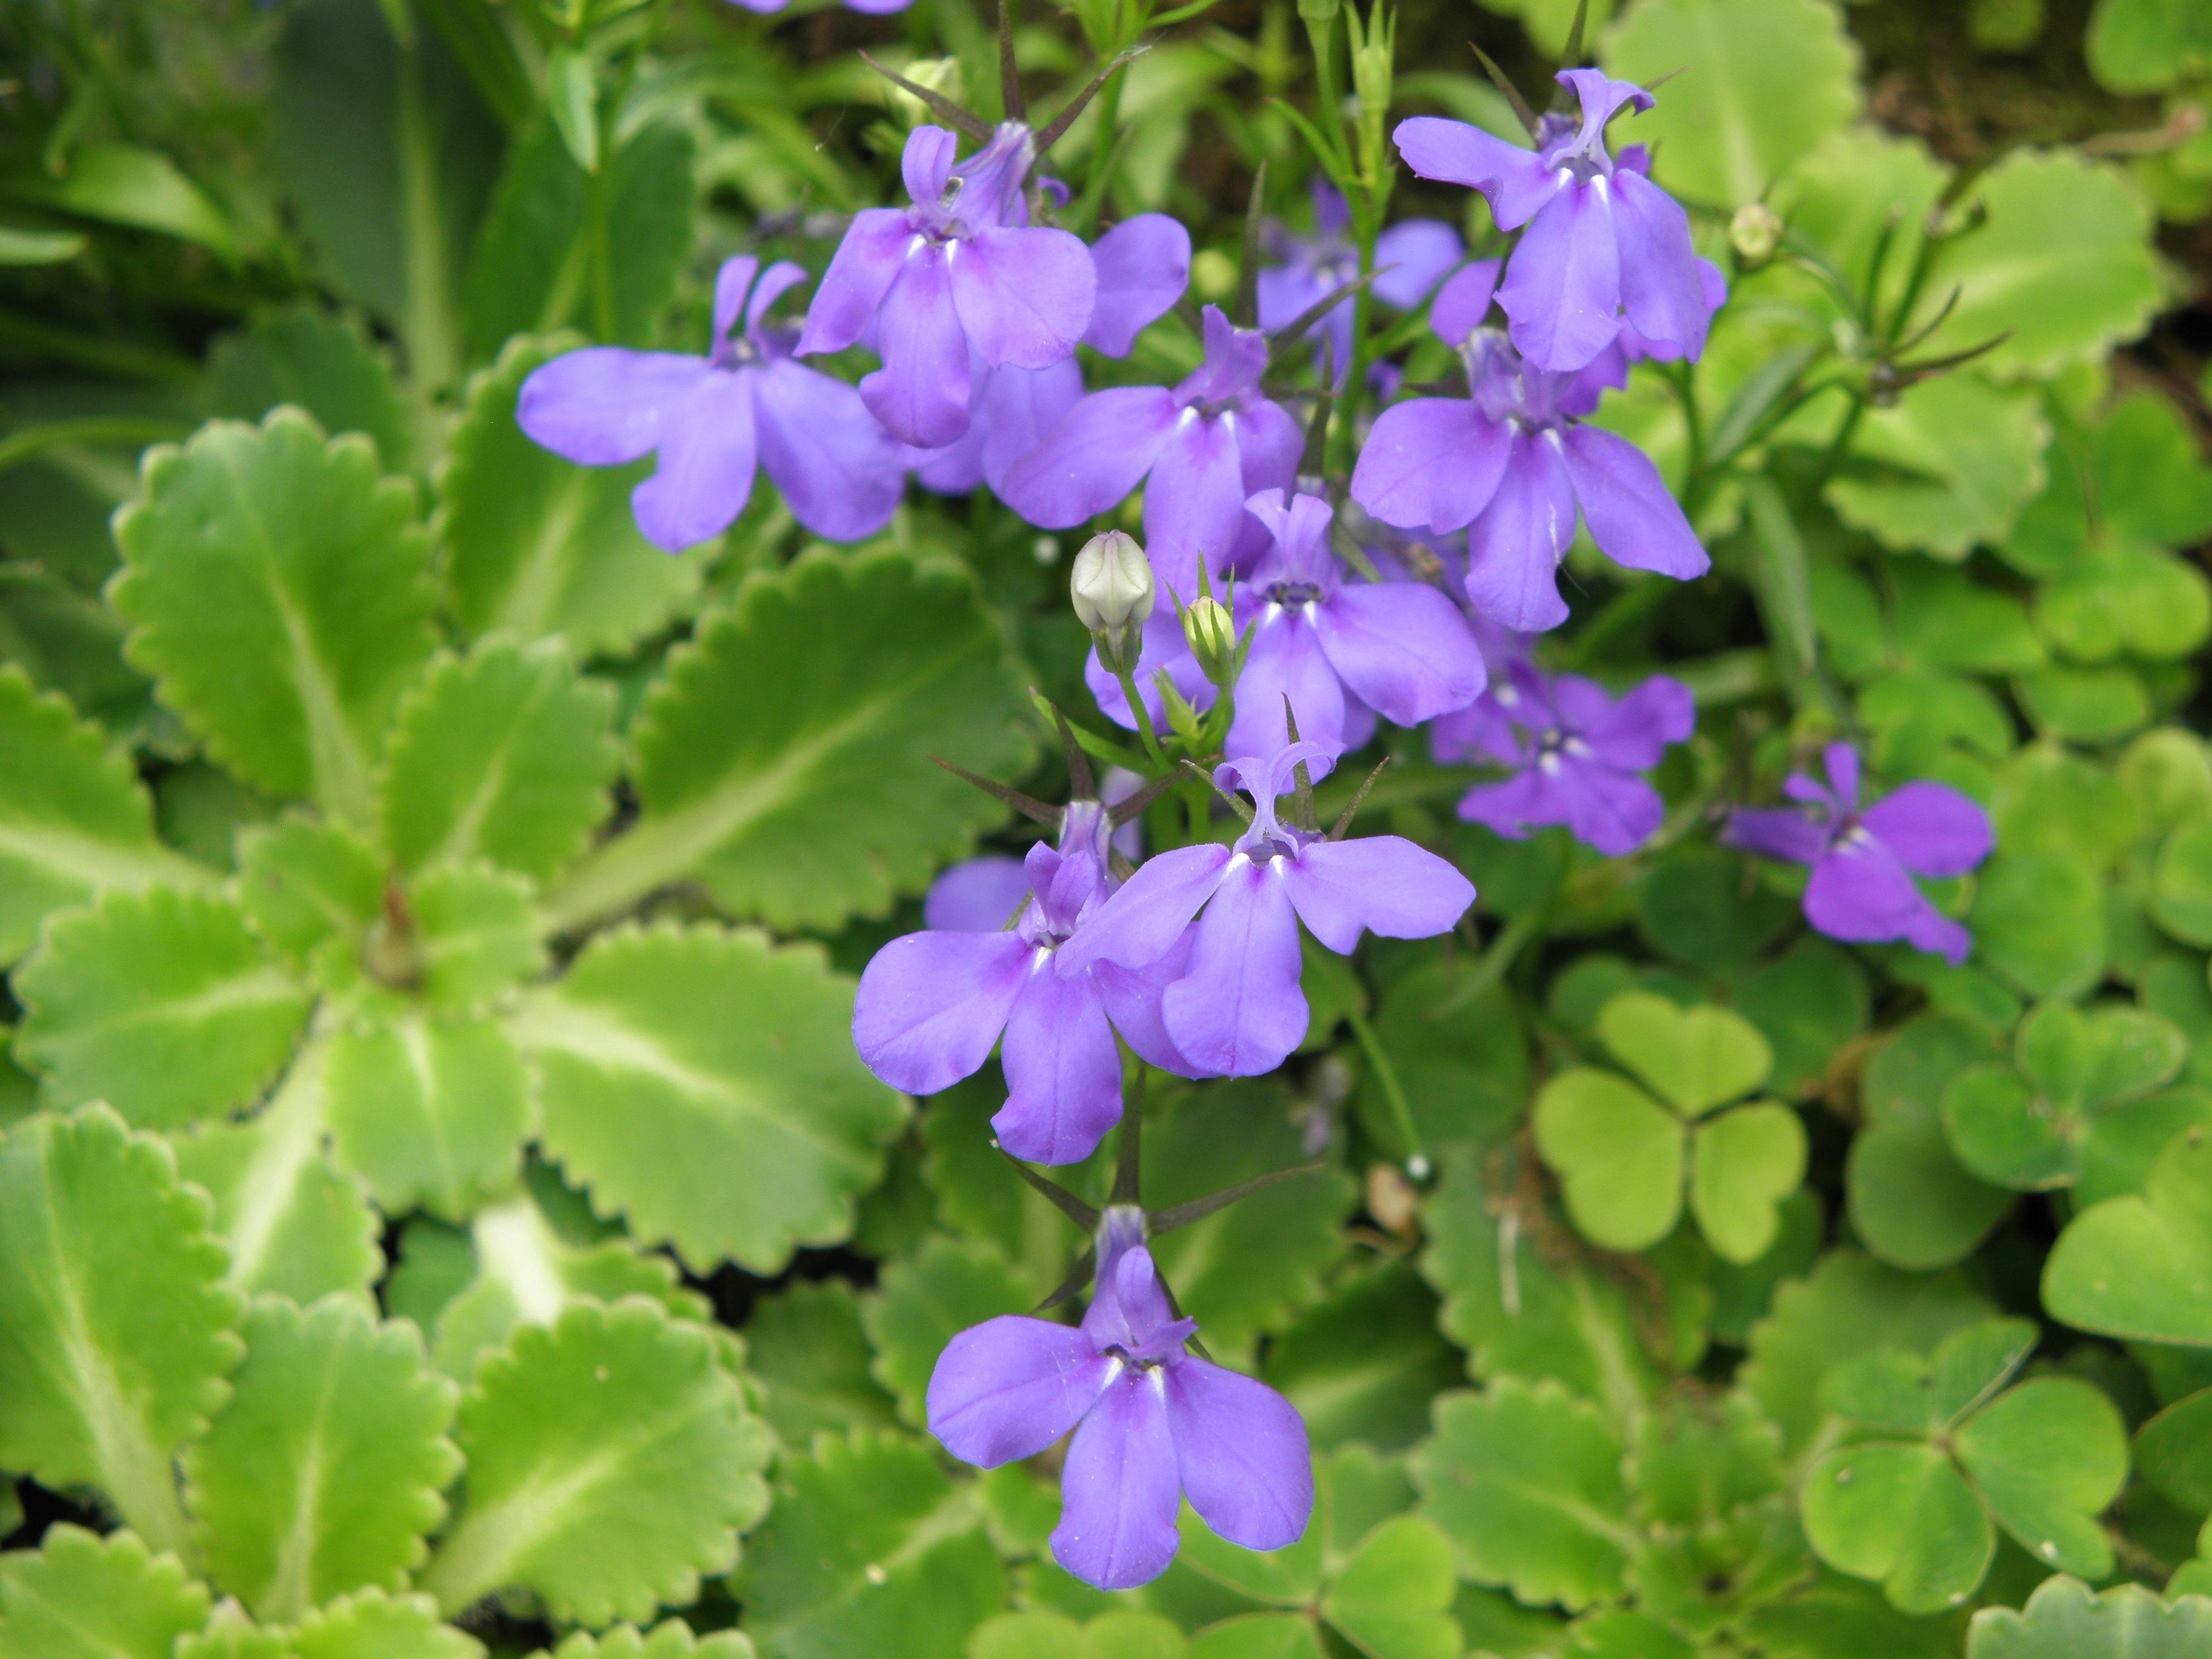
plant, flower, herb, botany, blue, flora, wildflower, flowers, viola, clovers, flowering plant, lobelia, annual plant, land plant, violet family, dame's rocket